Visakhapatnam railway division

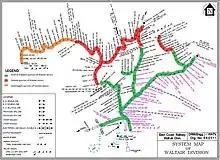
Former Waltair railway division map

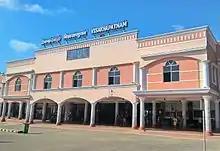
Visakhapatnam railway station

The list includes the stations that were under the former Waltair railway division and their station category.